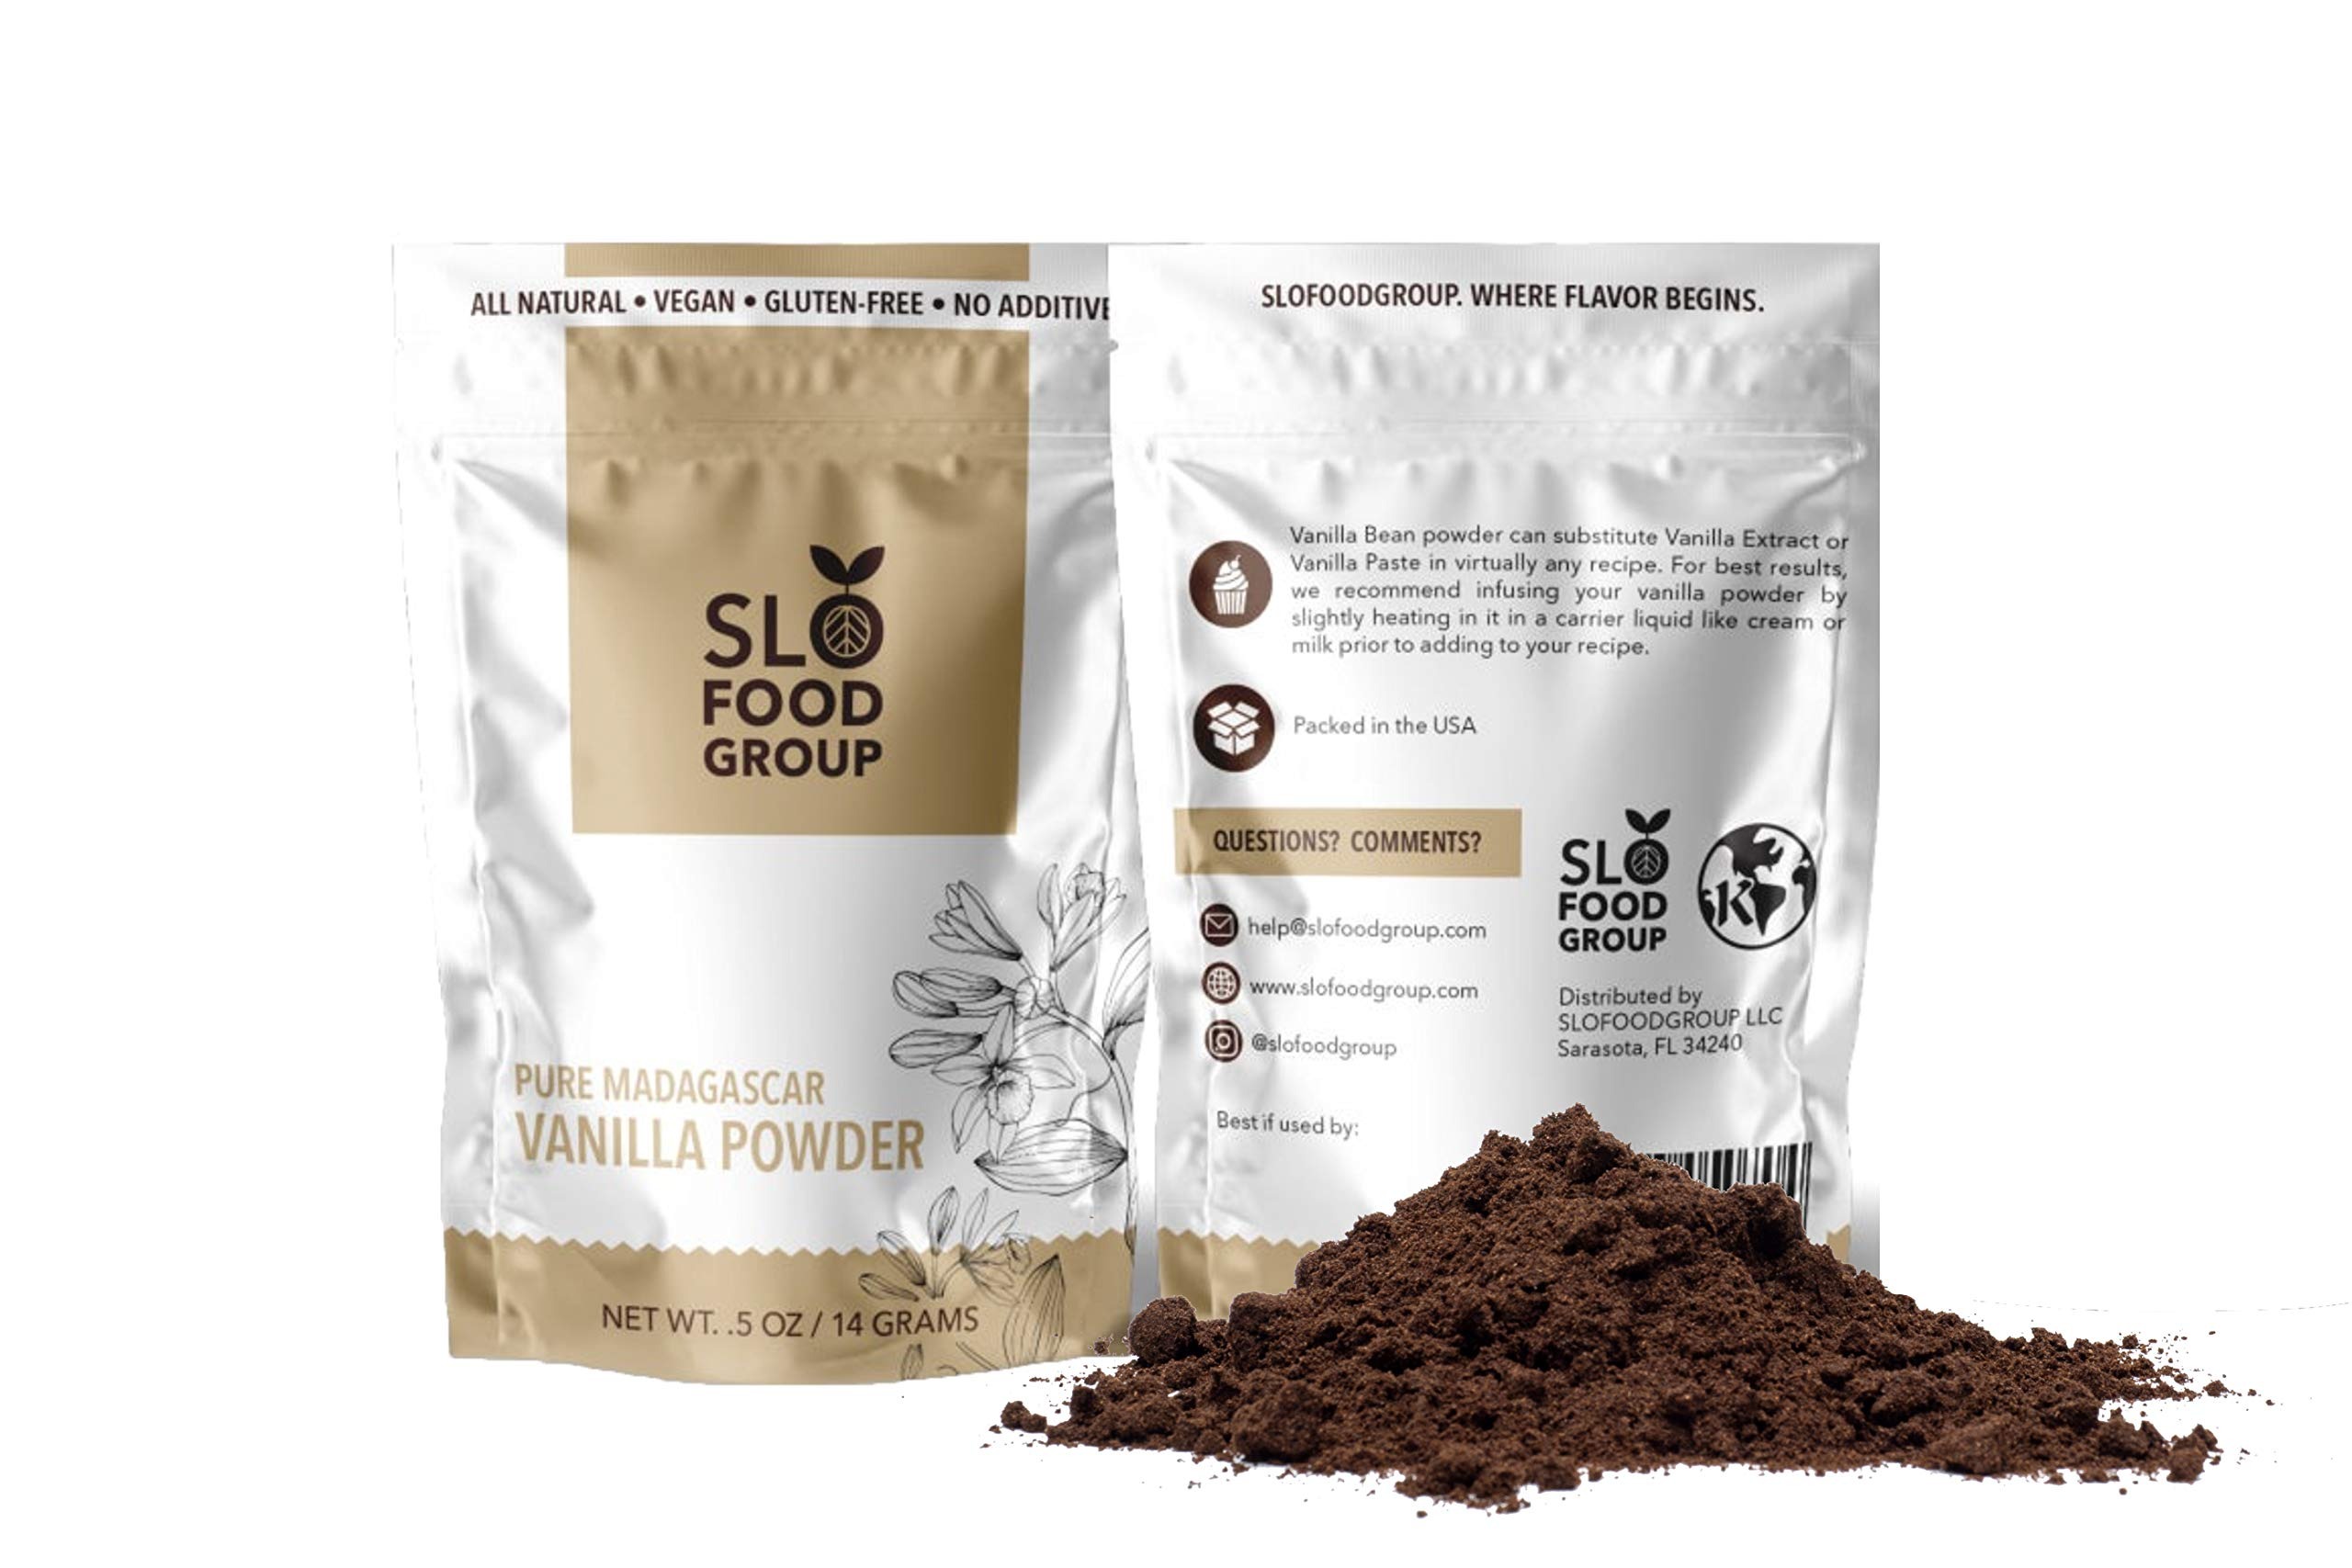
Item Name: Slofoodgroup - Madagascar Vanilla Bean Powder - [ .5 oz.] - Made from Premium Whole Ground Grade A Vanilla Beans from Madagascar - For Cooking, Baking, and Ice Cream Desserts
Bullet Point 1: VANILLA POWDER - Slofoodgroup Madagascar Vanilla Powder is made from gourmet Grade A vanilla planifolia ground to 300 microns. These vanilla beans are cured at optimal maturity, which enhances both the strength of the vanilla aroma and flavor. Once harvested and cured, the vanilla beans are dried and ground into an extra fine powder.
Bullet Point 2: HIGH QUALITY - Our vanilla bean powder is composed of rich and aromatic black pure vanilla beans from Madagascar. These gourmet beans are slightly darker given only the best quality are selected for grinding by experienced preparers. In order to grind the gourmet vanilla beans, they are slowly dried in the shade to reduce the moisture content to between 7-10 percent. Slow drying to this moisture content allows the vanilla beans to be ground without damaging the delicate aroma of the vanilla.
Bullet Point 3: PURE VANILLA - Our Madagascar Vanilla Bean Powder is rich, dark brown and wonderfully fragrant due to the high concentration of vanillin. Vanilla powder adds a sweet, creamy, and mellow flavor when used properly. Our vanilla bean powder does not contain added sugars or preservatives!
Bullet Point 4: INFUSED WITH FLAVOR - This versatile vanilla powder is perfect for home baking including an array of baked goods, desserts, beverages, and savory sauces and marinades. For best results, we recommend 'steeping or blooming' your vanilla powder by slightly heating it in a carrier liquid like cream or milk prior to adding to your recipe. If your recipe does not call for a liquid heating step, we recommend to bloom your vanilla powder by allowing the batter to sit for 30 minutes prior to baking.
Bullet Point 5: EASY TO USE - Vanilla powder can be substituted for vanilla extract, vanilla beans, and vanilla paste in many recipes. Simply store in your cupboard or pantry out of direct sunlight and your vanilla bean powder will remain good for years on end.
Product Description: Slofoodgroup Madagascar vanilla powder is composed of high-quality gourmet vanilla beans that have been slowly dried and ground. Ground vanilla adds a light vanilla essence and flavor in your cooking and baking. This product contains absolutely no sweeteners, fillers, or emulsifying agents and will not dissolve in liquid. Vanilla bean powder is very versatile and can be used in a wide range of sweet and savory recipes. Plus, this powder works well in baking and pastry as a substitute for real vanilla beans and pairs nicely with chocolates and creams.
Value: 0.5
Unit: Ounce

Price: 9.49